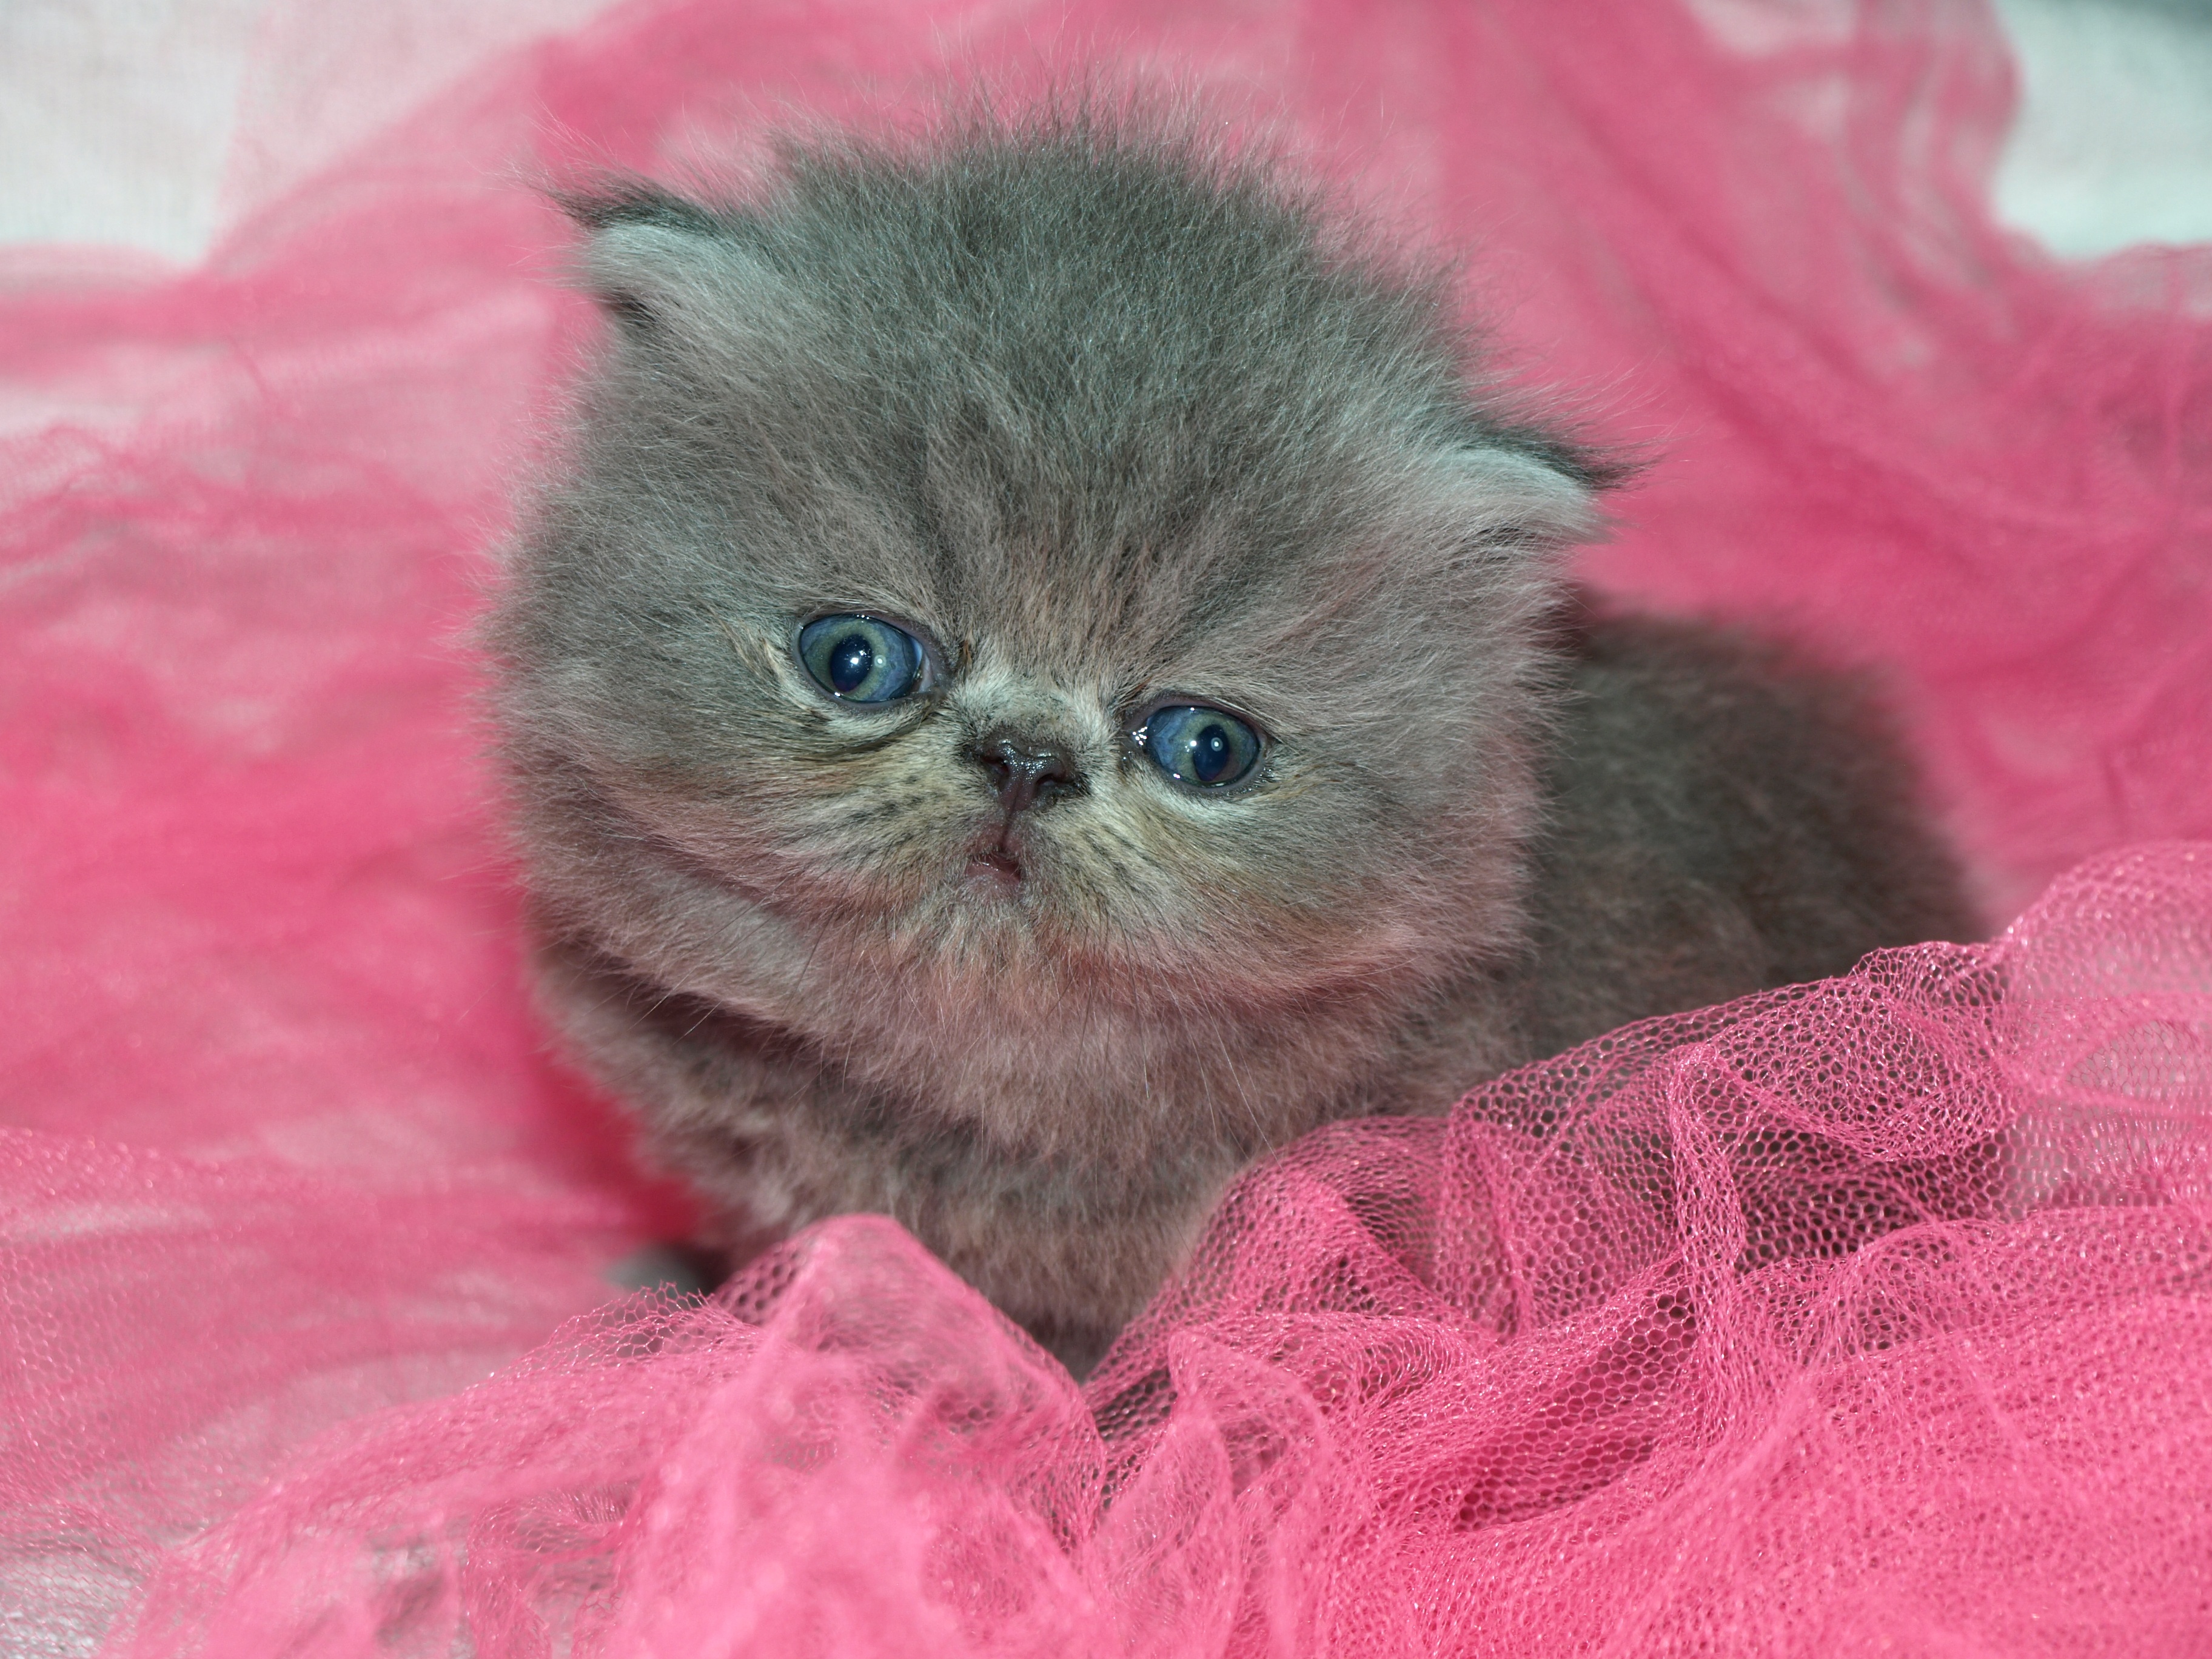
puppy, cute, kitten, cat, mammal, gray, pink, whiskers, vertebrate, himalayan, persian, blue eyes, small to medium sized cats, cat like mammal, carnivoran, british semi longhair